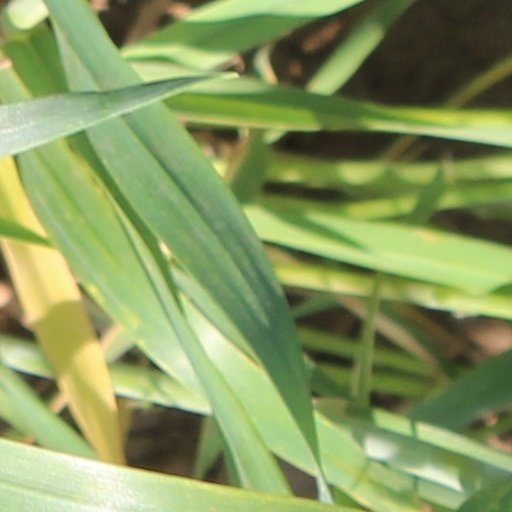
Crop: wheat